Evergreen (Owensville, Maryland)

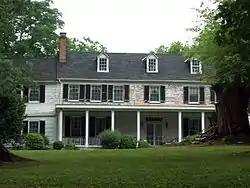
Evergreen, May 2010

Evergreen is a historic home at Owensville, Anne Arundel County, Maryland, United States. It is a -story white frame house composed of several sections, the earliest of which was built about 1760, and constructed by George Neall in the Federal style. The house reflects building evolution from the third quarter of the 18th century to the late 19th century.